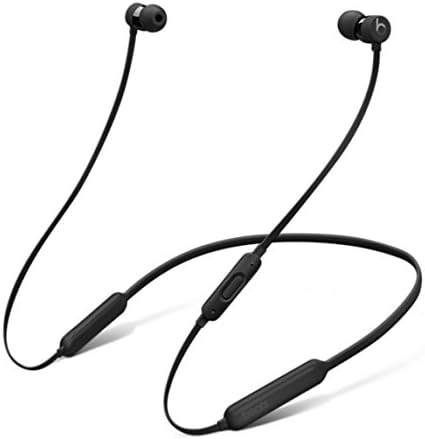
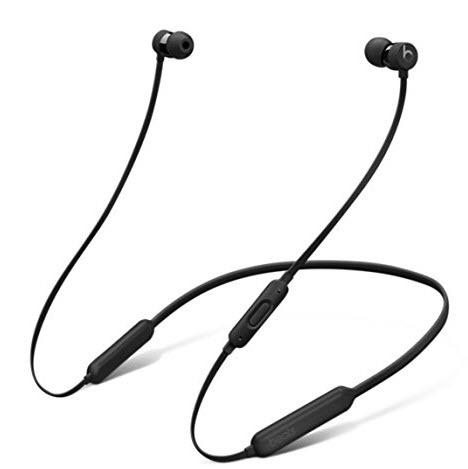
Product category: headphones
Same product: yes